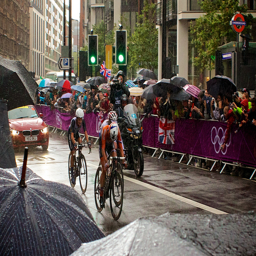
A group of people riding bikes down a street.
Bicyclists hold their heads down as they ride through the streets on a rainy day during the Olympics.
As a couple of men race their bikes down the city street, they are filmed by a guy on a motorcycle as a crowd of onlookers stand to the side holding umbrellas in the rain.
Cyclist on wet roadway during competition in metropolitan area.
A group of people riding bikes down a city street